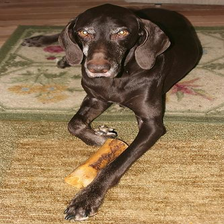
Species: dog
Breed: german shorthaired